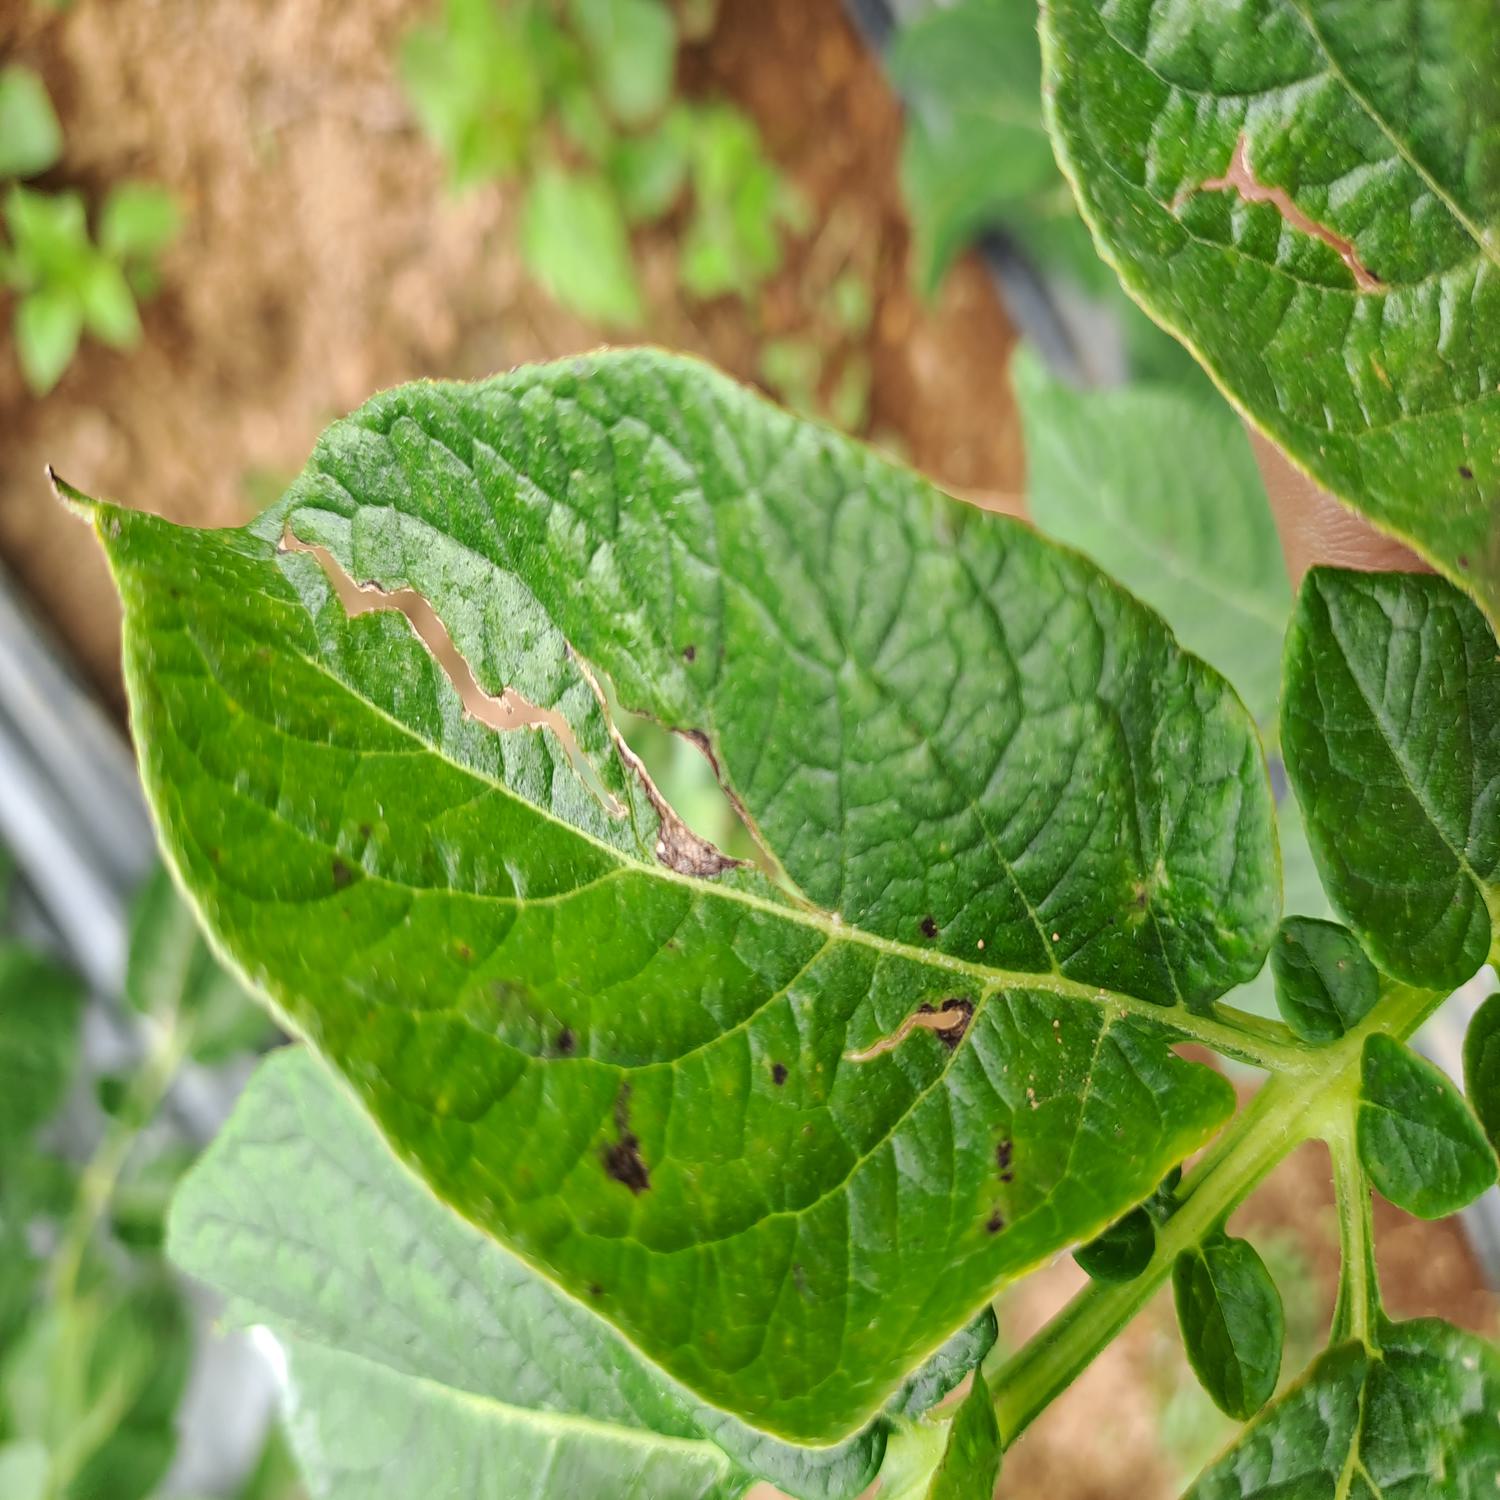
Label: Fungi